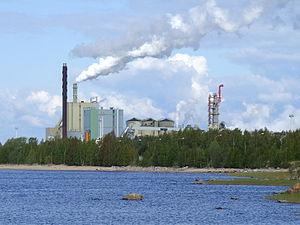
L'industrie forestière en Finlande est composée de l'industrie forestière mécanique et chimique. La Finlande est l'un des plus grands producteurs mondiaux de pâte à papier, de papier et de carton et l'un des plus grands producteurs européens de bois scié. L'industrie forestière emploie directement et indirectement environ 160 000 personnes en Finlande. Les effets multiplicateurs de l'industrie s'étendent largement à la société environnante, notamment dans la formation professionnelle : en effet, les entreprises de l'industrie forestière offrent des dizaines de milliers d'opportunités d'emploi et plus de 4 000 stages dans l'ensemble du pays, à destination des jeunes.